Answer in natural language. Which point is closer to the camera taking this photo, point A  or point B? Choose between the following options: B or A
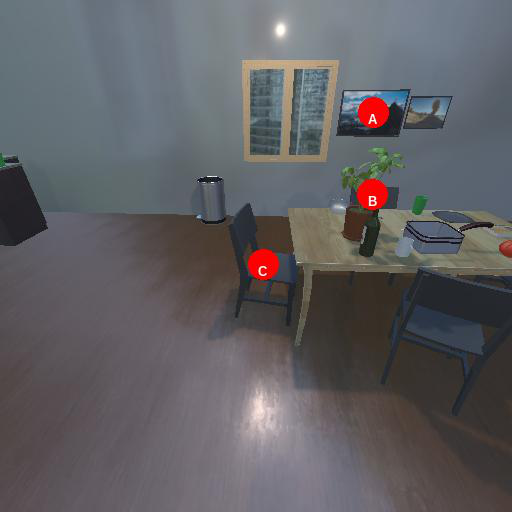
<answer>B</answer>